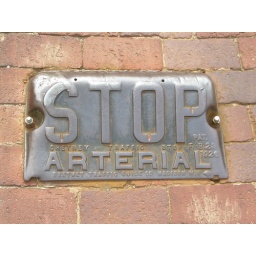
Stop sign in street in Jefferson Texas